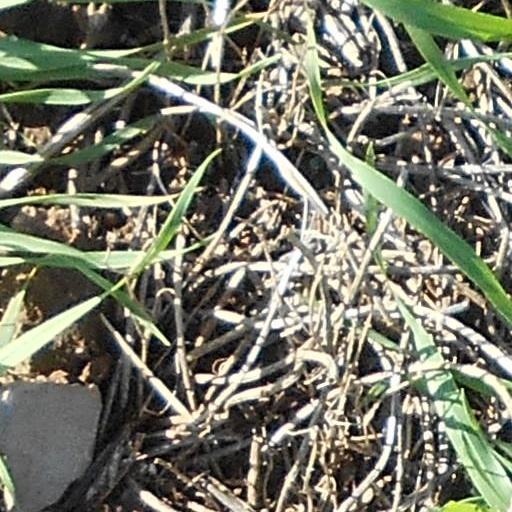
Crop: wheat